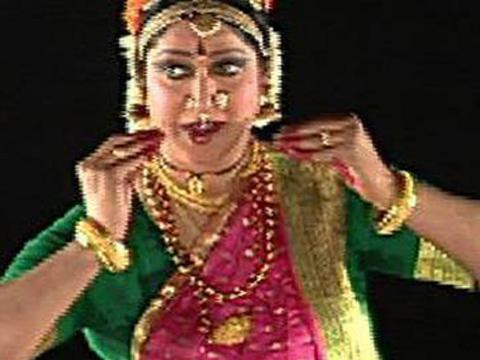
Dance form: kuchipudi